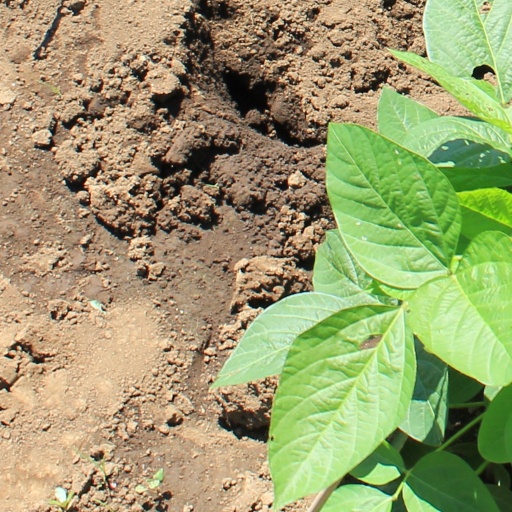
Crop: soybean